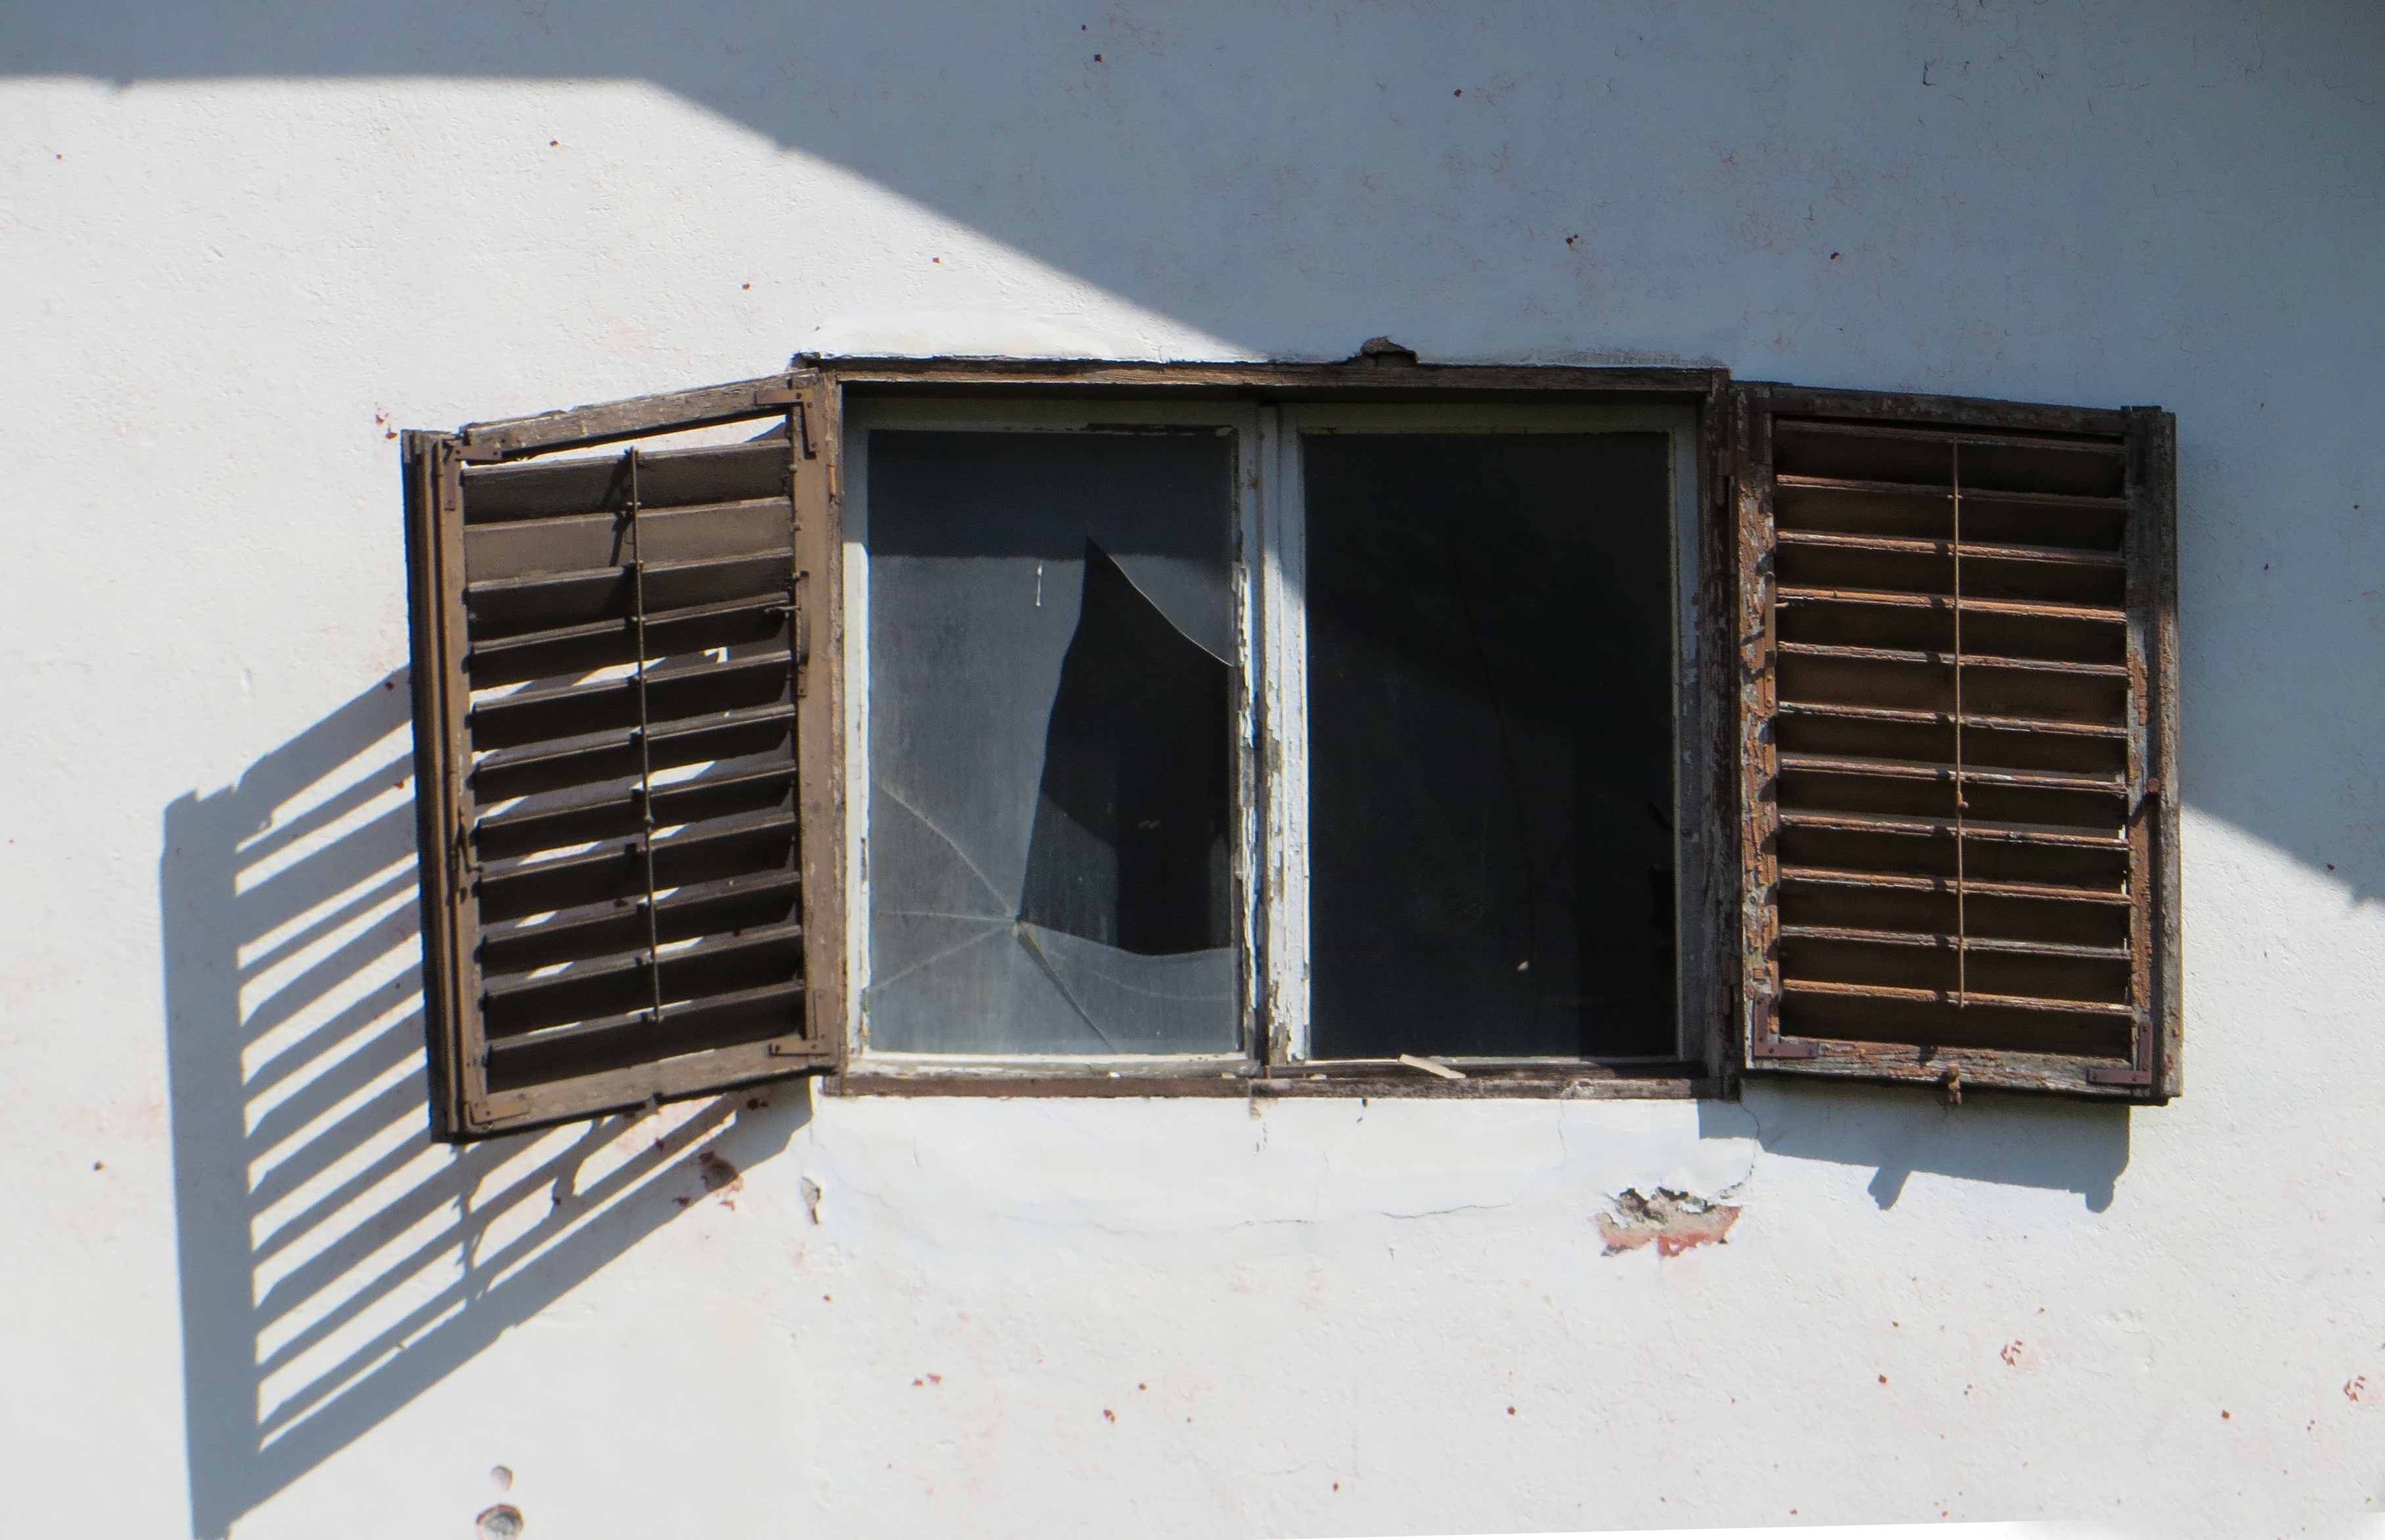
wood, house, window, glass, old, broken, facade, decay, ruin, shutter, destroyed, window pane, leave